Paco Lobatón

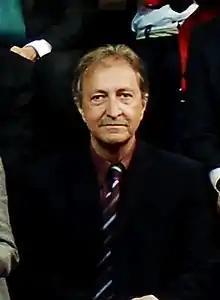
Lobatón in 2012

Francisco de Asís Lobatón Sánchez de Medina (b. Jerez de la Frontera, Cádiz, 6 December 1951), better known as Paco Lobatón, is a Spanish journalist.